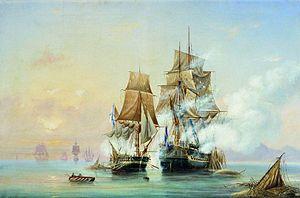
Alexeï Petrovitch Bogolioubov, né le 16 mars 1824 dans le village de Poméranie et mort le 27 octobre 1896 à Paris, est un peintre de marines russe. Son grand-père maternel était Alexandre Radichtchev.